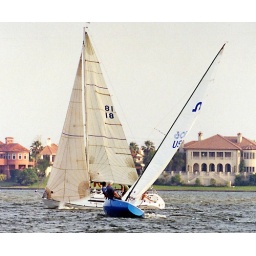
Clear Lake, Texas Wednesday sail boat races in 2005